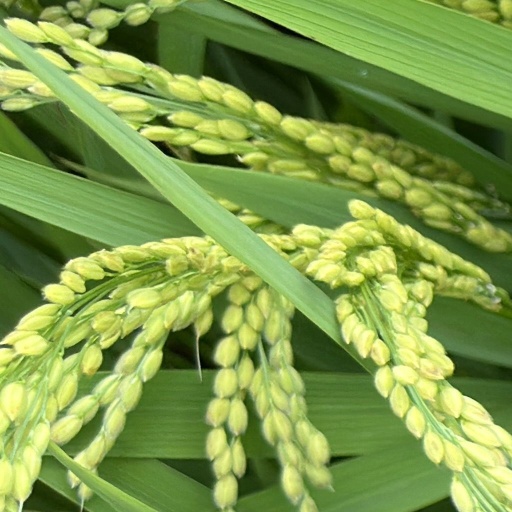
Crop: rice